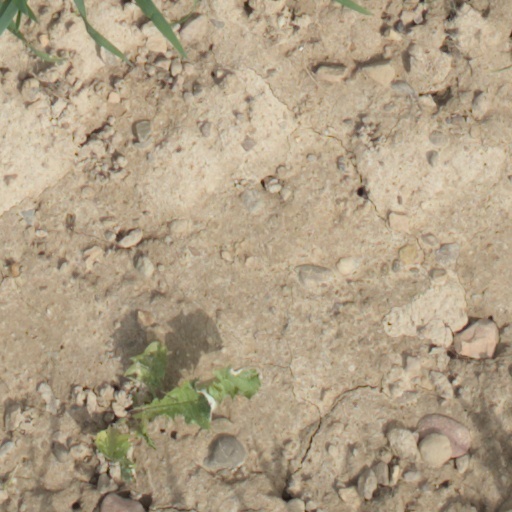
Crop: wheat